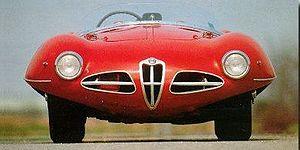
"L'Alfa Romeo 1900 C52 ""Disco Volante"", communément appelée l'Alfa Romeo Disco Volante, est une série expérimentale de voitures de sport et de course produites en 1952 et 1953 par le constructeur italien Alfa Romeo, en collaboration avec le carrossier Milanais Carrozzeria Touring. La voiture se distinguait par une carrosserie simplifiée, testée en soufflerie.